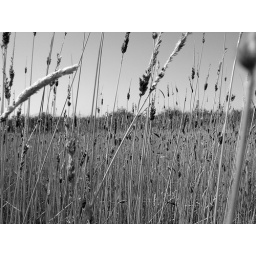
grass in the summer time in black and white